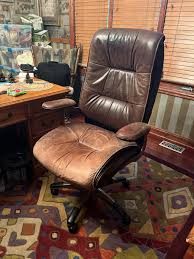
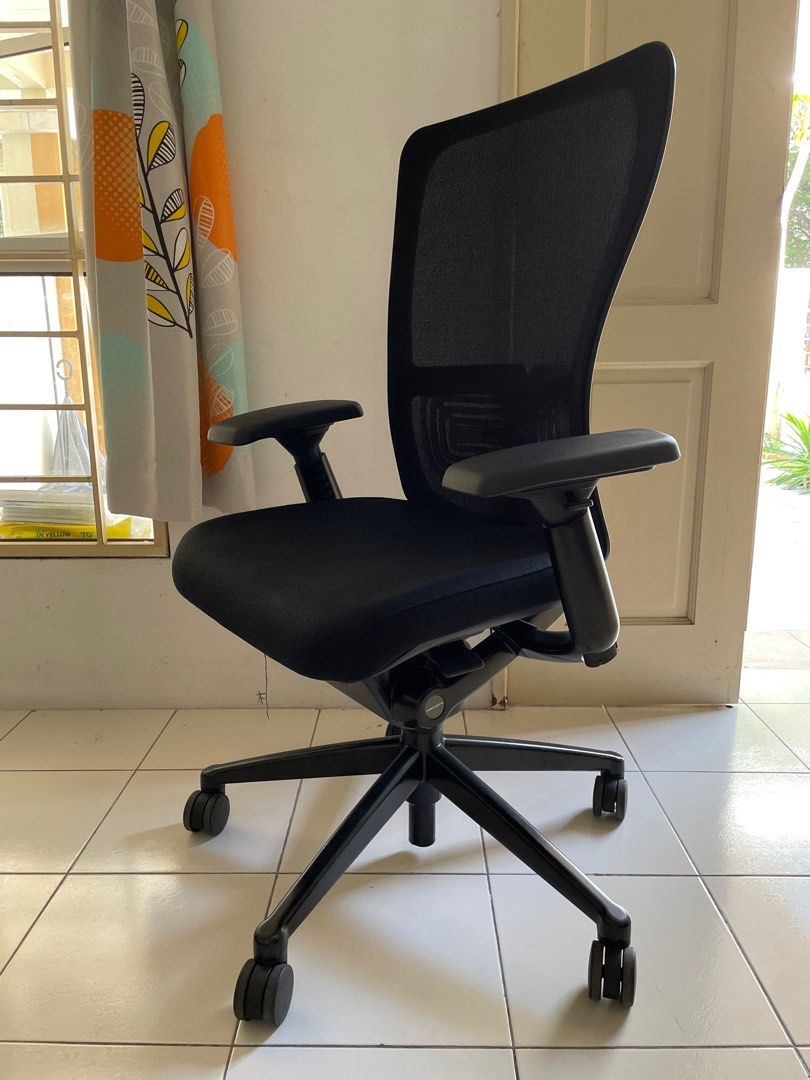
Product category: items_chair
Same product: no